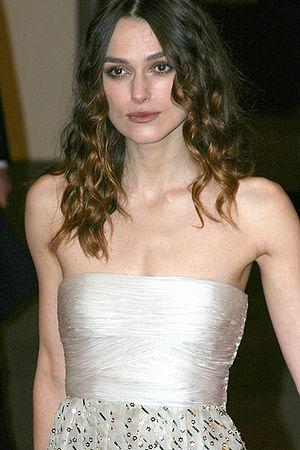
Keira Christina Knightley [ˈkɪəɹə ˈnaɪtlɪ] est une actrice britannique, née le 26 mars 1985 à Teddington dans le Middlesex.